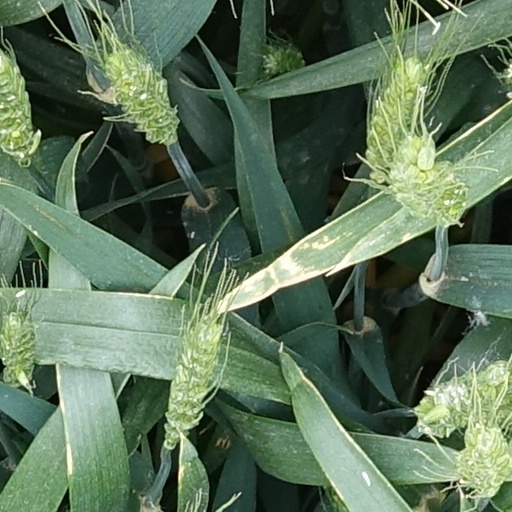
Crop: wheat